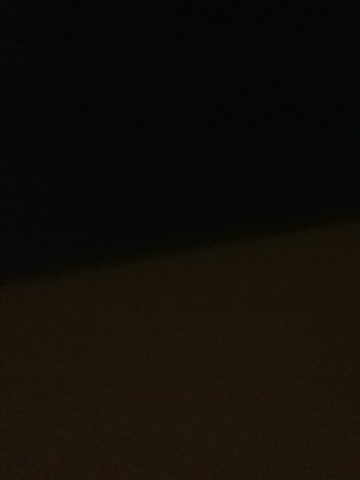Question: Is this?
Answer: unanswerable